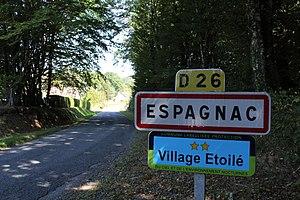
Entrée du village
Espagnac est une commune française située dans le département de la Corrèze et la région Nouvelle-Aquitaine. Ses habitants sont les Spaniacois.